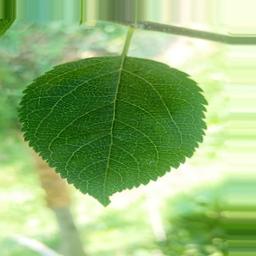
Label: Healthy